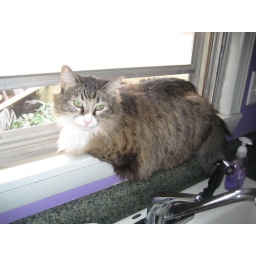
Eve sitting in the window